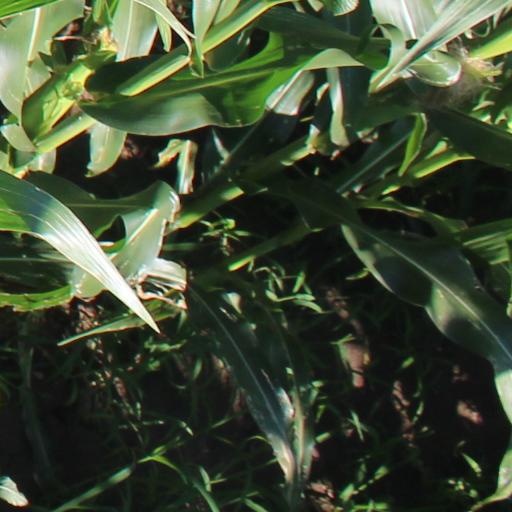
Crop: maize; corn